2010–11 Orlando Magic season

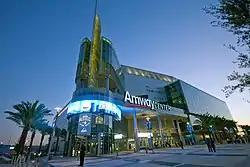
The Orlando Magic moved into the new Amway Center.

The 2010–11 Orlando Magic season was the 22nd season of the Orlando Magic in the National Basketball Association (NBA). This was their first season at the Amway Center.